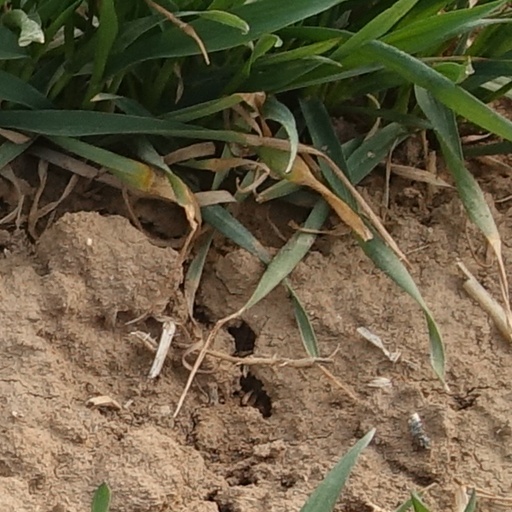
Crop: wheat